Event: Nepal Earthquake
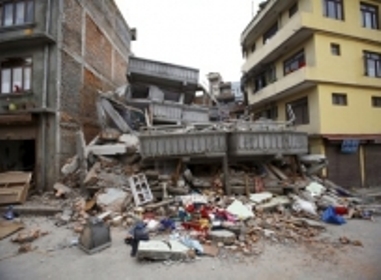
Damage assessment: damage